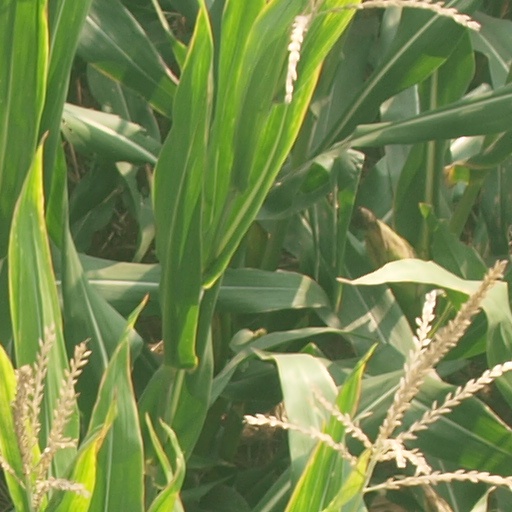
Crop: maize; corn